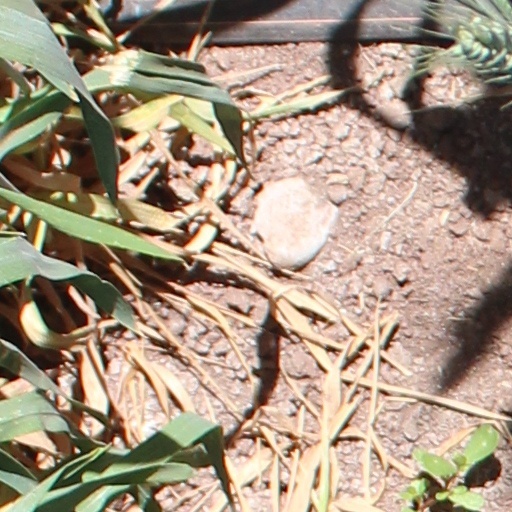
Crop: wheat